Wild Reeds

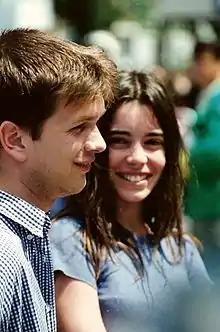
Stars Gaël Morel and Élodie Bouchez promoting the film at the 1994 Cannes Film Festival.

At the 1995 César Awards, "Les Roseaux Sauvages" won Best Film, Best Director (André Téchiné), Most Promising Actress (Élodie Bouchez) and Best Original Screenplay or Adaptation.